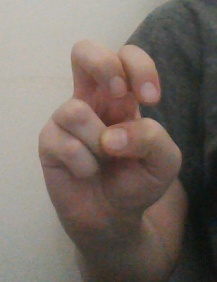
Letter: toot